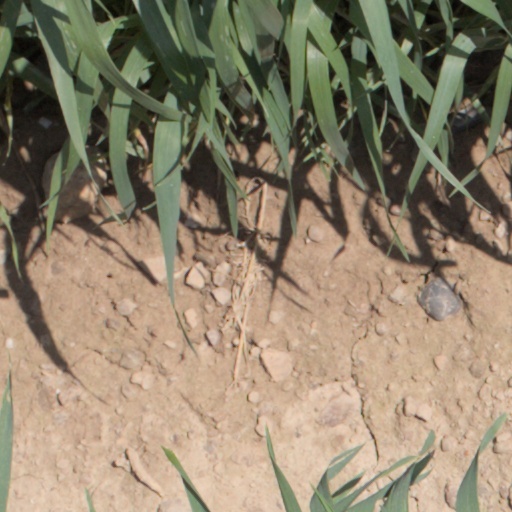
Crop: wheat